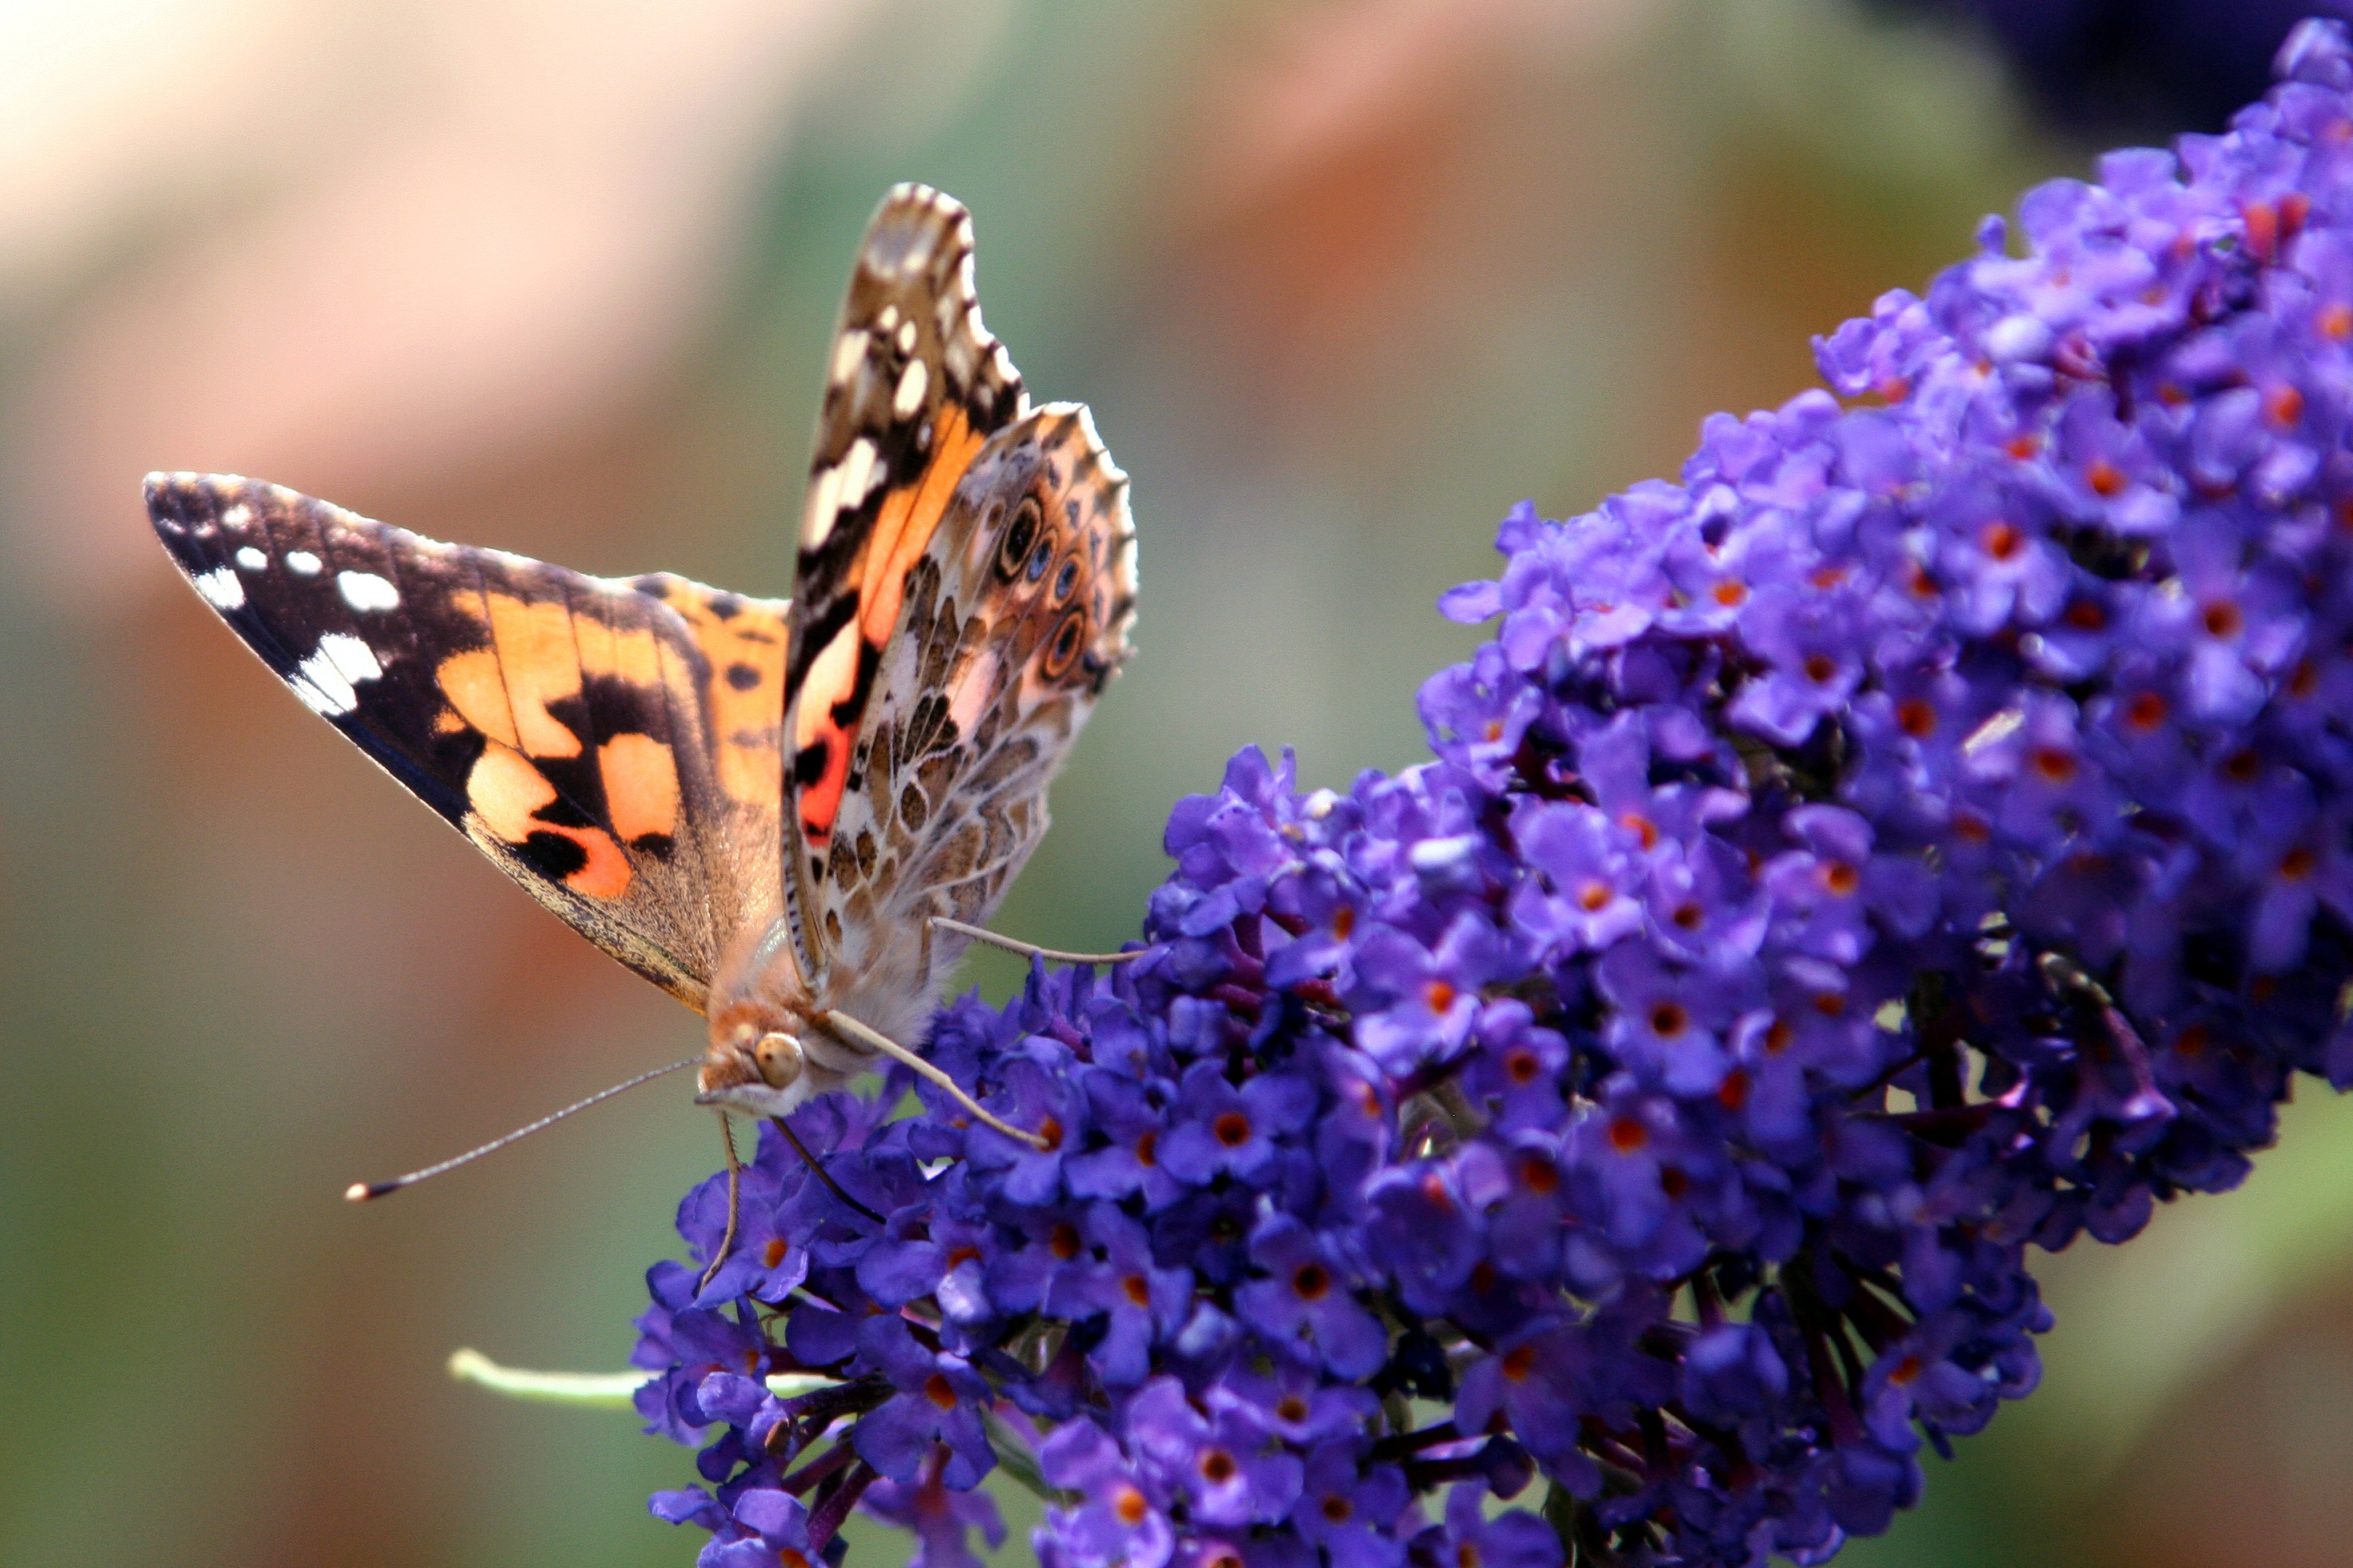
nature, plant, photography, flower, insect, butterfly, garden, flora, lavender, fauna, invertebrate, flowers, wings, insects, nectar, buddleia, ephemeral, forage, macro photography, arthropod, pollinator, moths and butterflies, lycaenid, english lavender